Tempio Voltiano

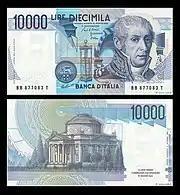
The Tempio Voltiano featured on the back of the 10,000 Italian lira banknote (1984–2001), with Volta's portrait on the front.

The Tempio Voltiano is a major landmark in Como and a significant monument to one of Italy's most important scientists. Its distinctive profile was featured prominently on the reverse side of the Italian 10,000 lire banknote issued between 1984 and 2001 (with Volta's portrait on the obverse).